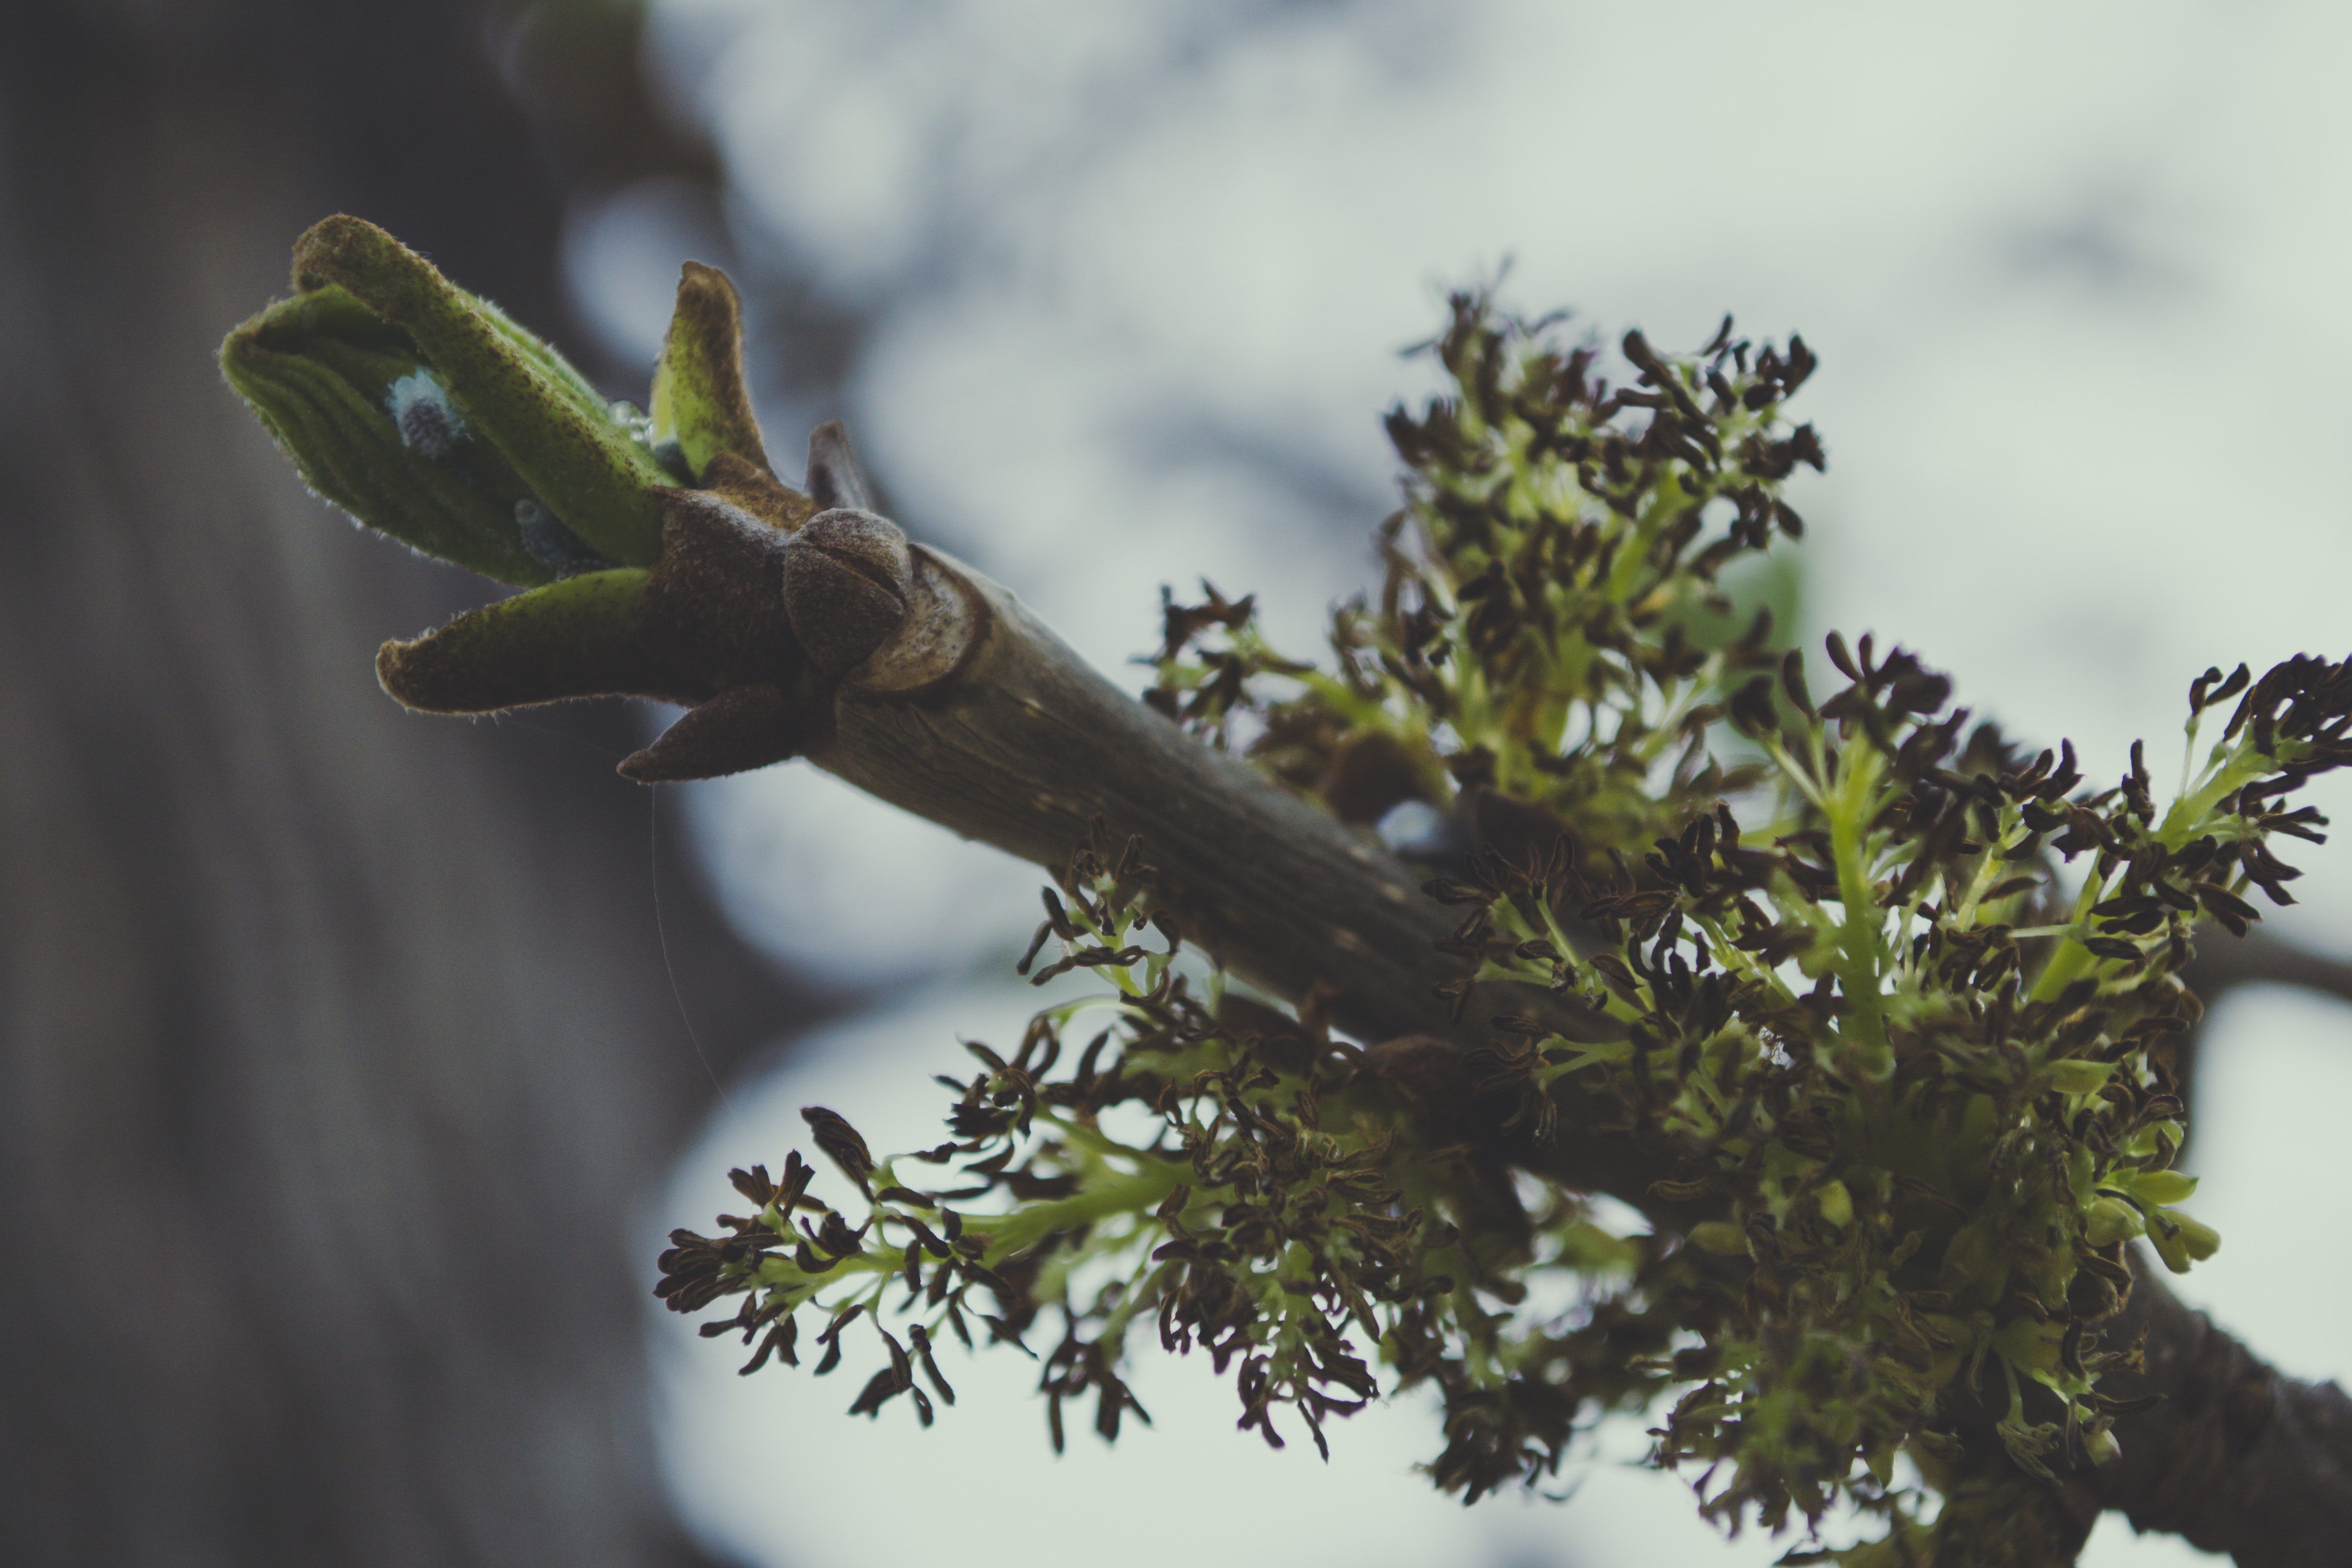
branch, plant, tree, flower, botany, spring, leaf, plant stem, Red juniper, twig, American larch